Over-the-shoulder shot

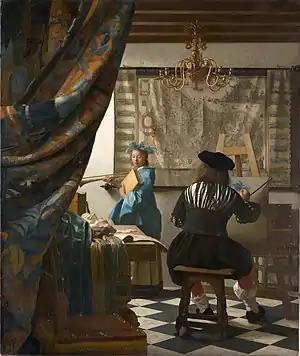
Johannes Vermeer, "The art of painting, 1666–1668. 120 × 100 cm (47 × 39 in). Kunsthistorisches Museum, Vienna"

The over-the-shoulder angle was employed in numerous artworks before the invention of photography or film making. "The art of painting", by the Dutch painter Johannes Vermeer uses the OTS angle and was created between 1666–1668. It is considered one of the earliest appearances of the angle, which is said to include a self-portrait of the artist himself from behind. Similarly, nineteenth-century German romantic painter Caspar David Fredrich's artwork "Moonrise over the sea," painted in 1822, depicts three rear facing figures looking out to sea. The OTS perspective captured in the artwork was common amongst Fredrich’s works and allowed audiences to identify with the figures in the painting, as they participated in the same visual experience as the subjects in frame.